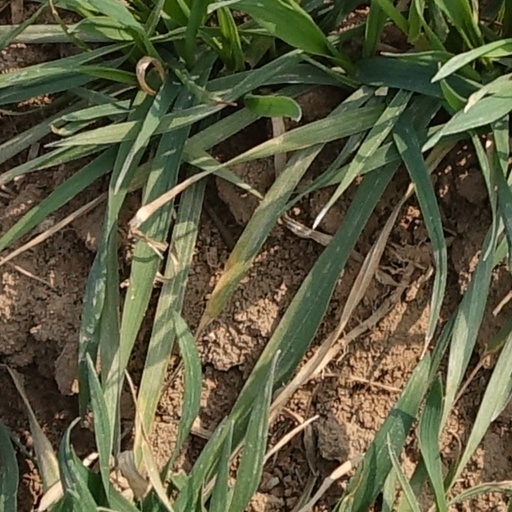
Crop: wheat